George Herbert Strutt

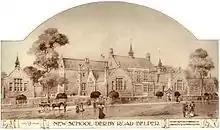
Herbert Strutt School

In 1907, he completed a long debate with the education authorities and was able to fund an elementary school for the children of Belper and its surrounding Derbyshire villages. The school was opened on 7 May 1909 by the Duke of Devonshire. The "Herbert Strutt School" cost Strutt £20,000 and included large playing fields and stained glass in the library showing the Strutt coat of arms. In 1910, he funded a public swimming pool in Belper and within four years he gave an additional £5,000 to expand the school's facilities. The school went on to become a Grammar school before it merged with two secondary modern schools to create the Belper School. The school's name and Strutt's gift are remembered in the name of a primary school in Belper. The school building is now a community centre.